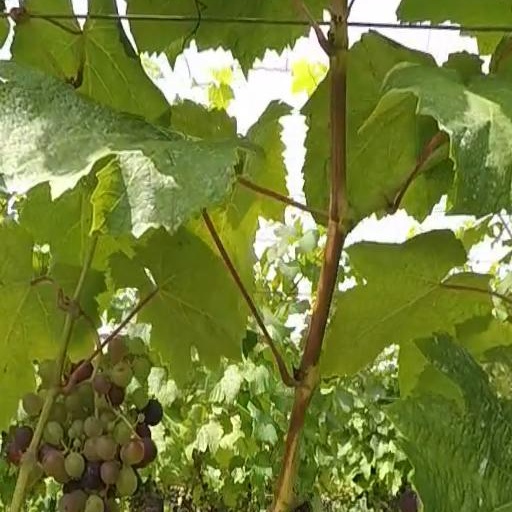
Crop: grape